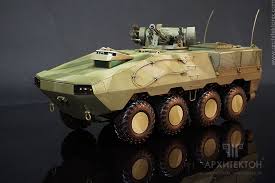
Label: BTR